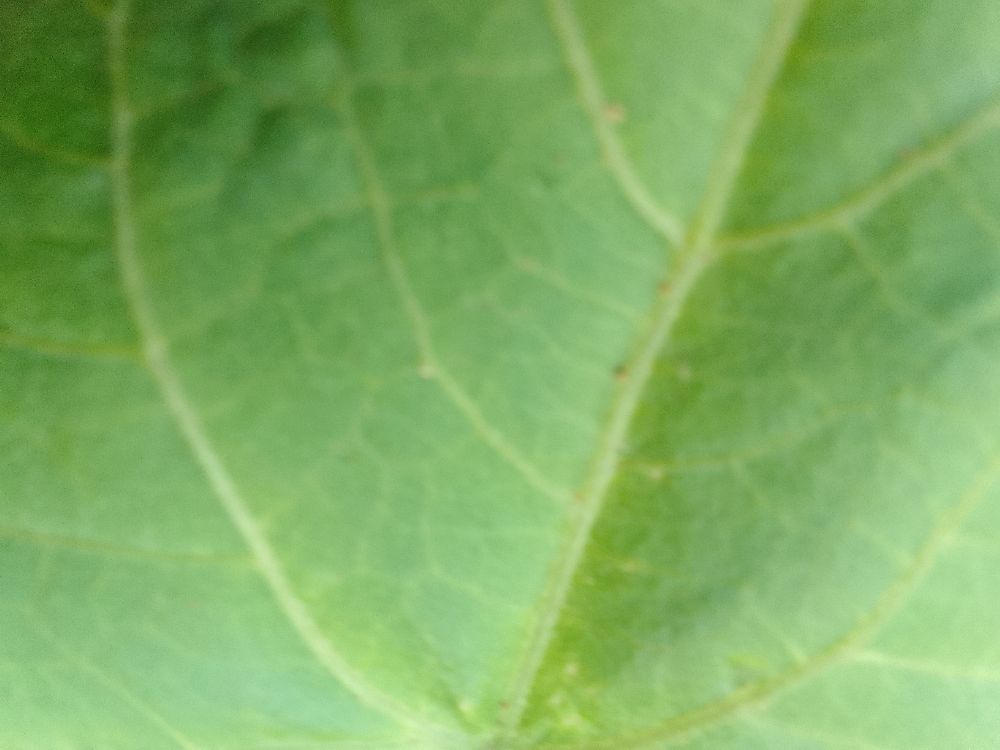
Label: healthy